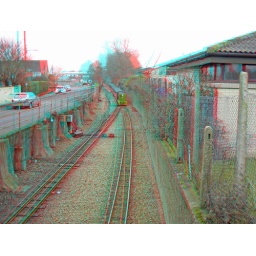
RHDR Diesel John Southland in anaglyph 3D red blue / cyan glasses